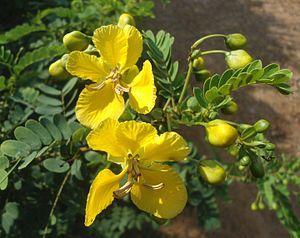
L'emblème de l'Inde est composé de trois lions sur un chapiteau orné d'une roue au centre, d'un buffle à droite et d'un cheval galopant à gauche.